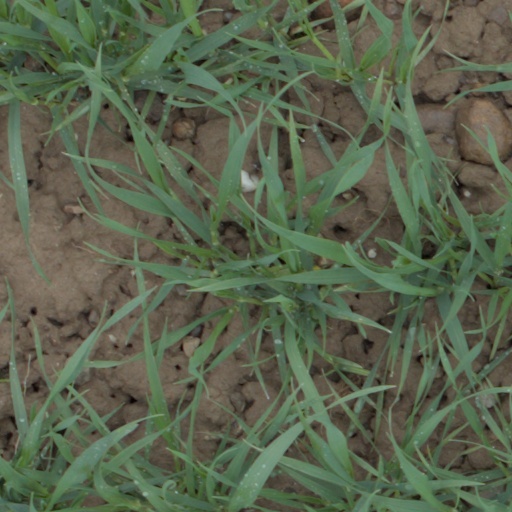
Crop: wheat